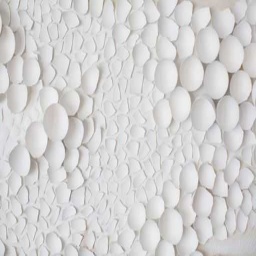
Label: eggshells